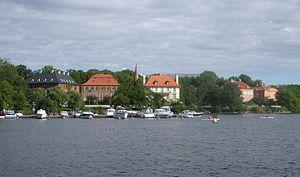
L'histoire architecturale de Stockholm remonte au tout début du XIIIᵉ siècle. D'après certaines sources, il est possible qu'une tour défensive ait été édifiée sur l'île de Stadsholmen aux environs de l'an 1200, voire à la fin du XIIᵉ siècle.